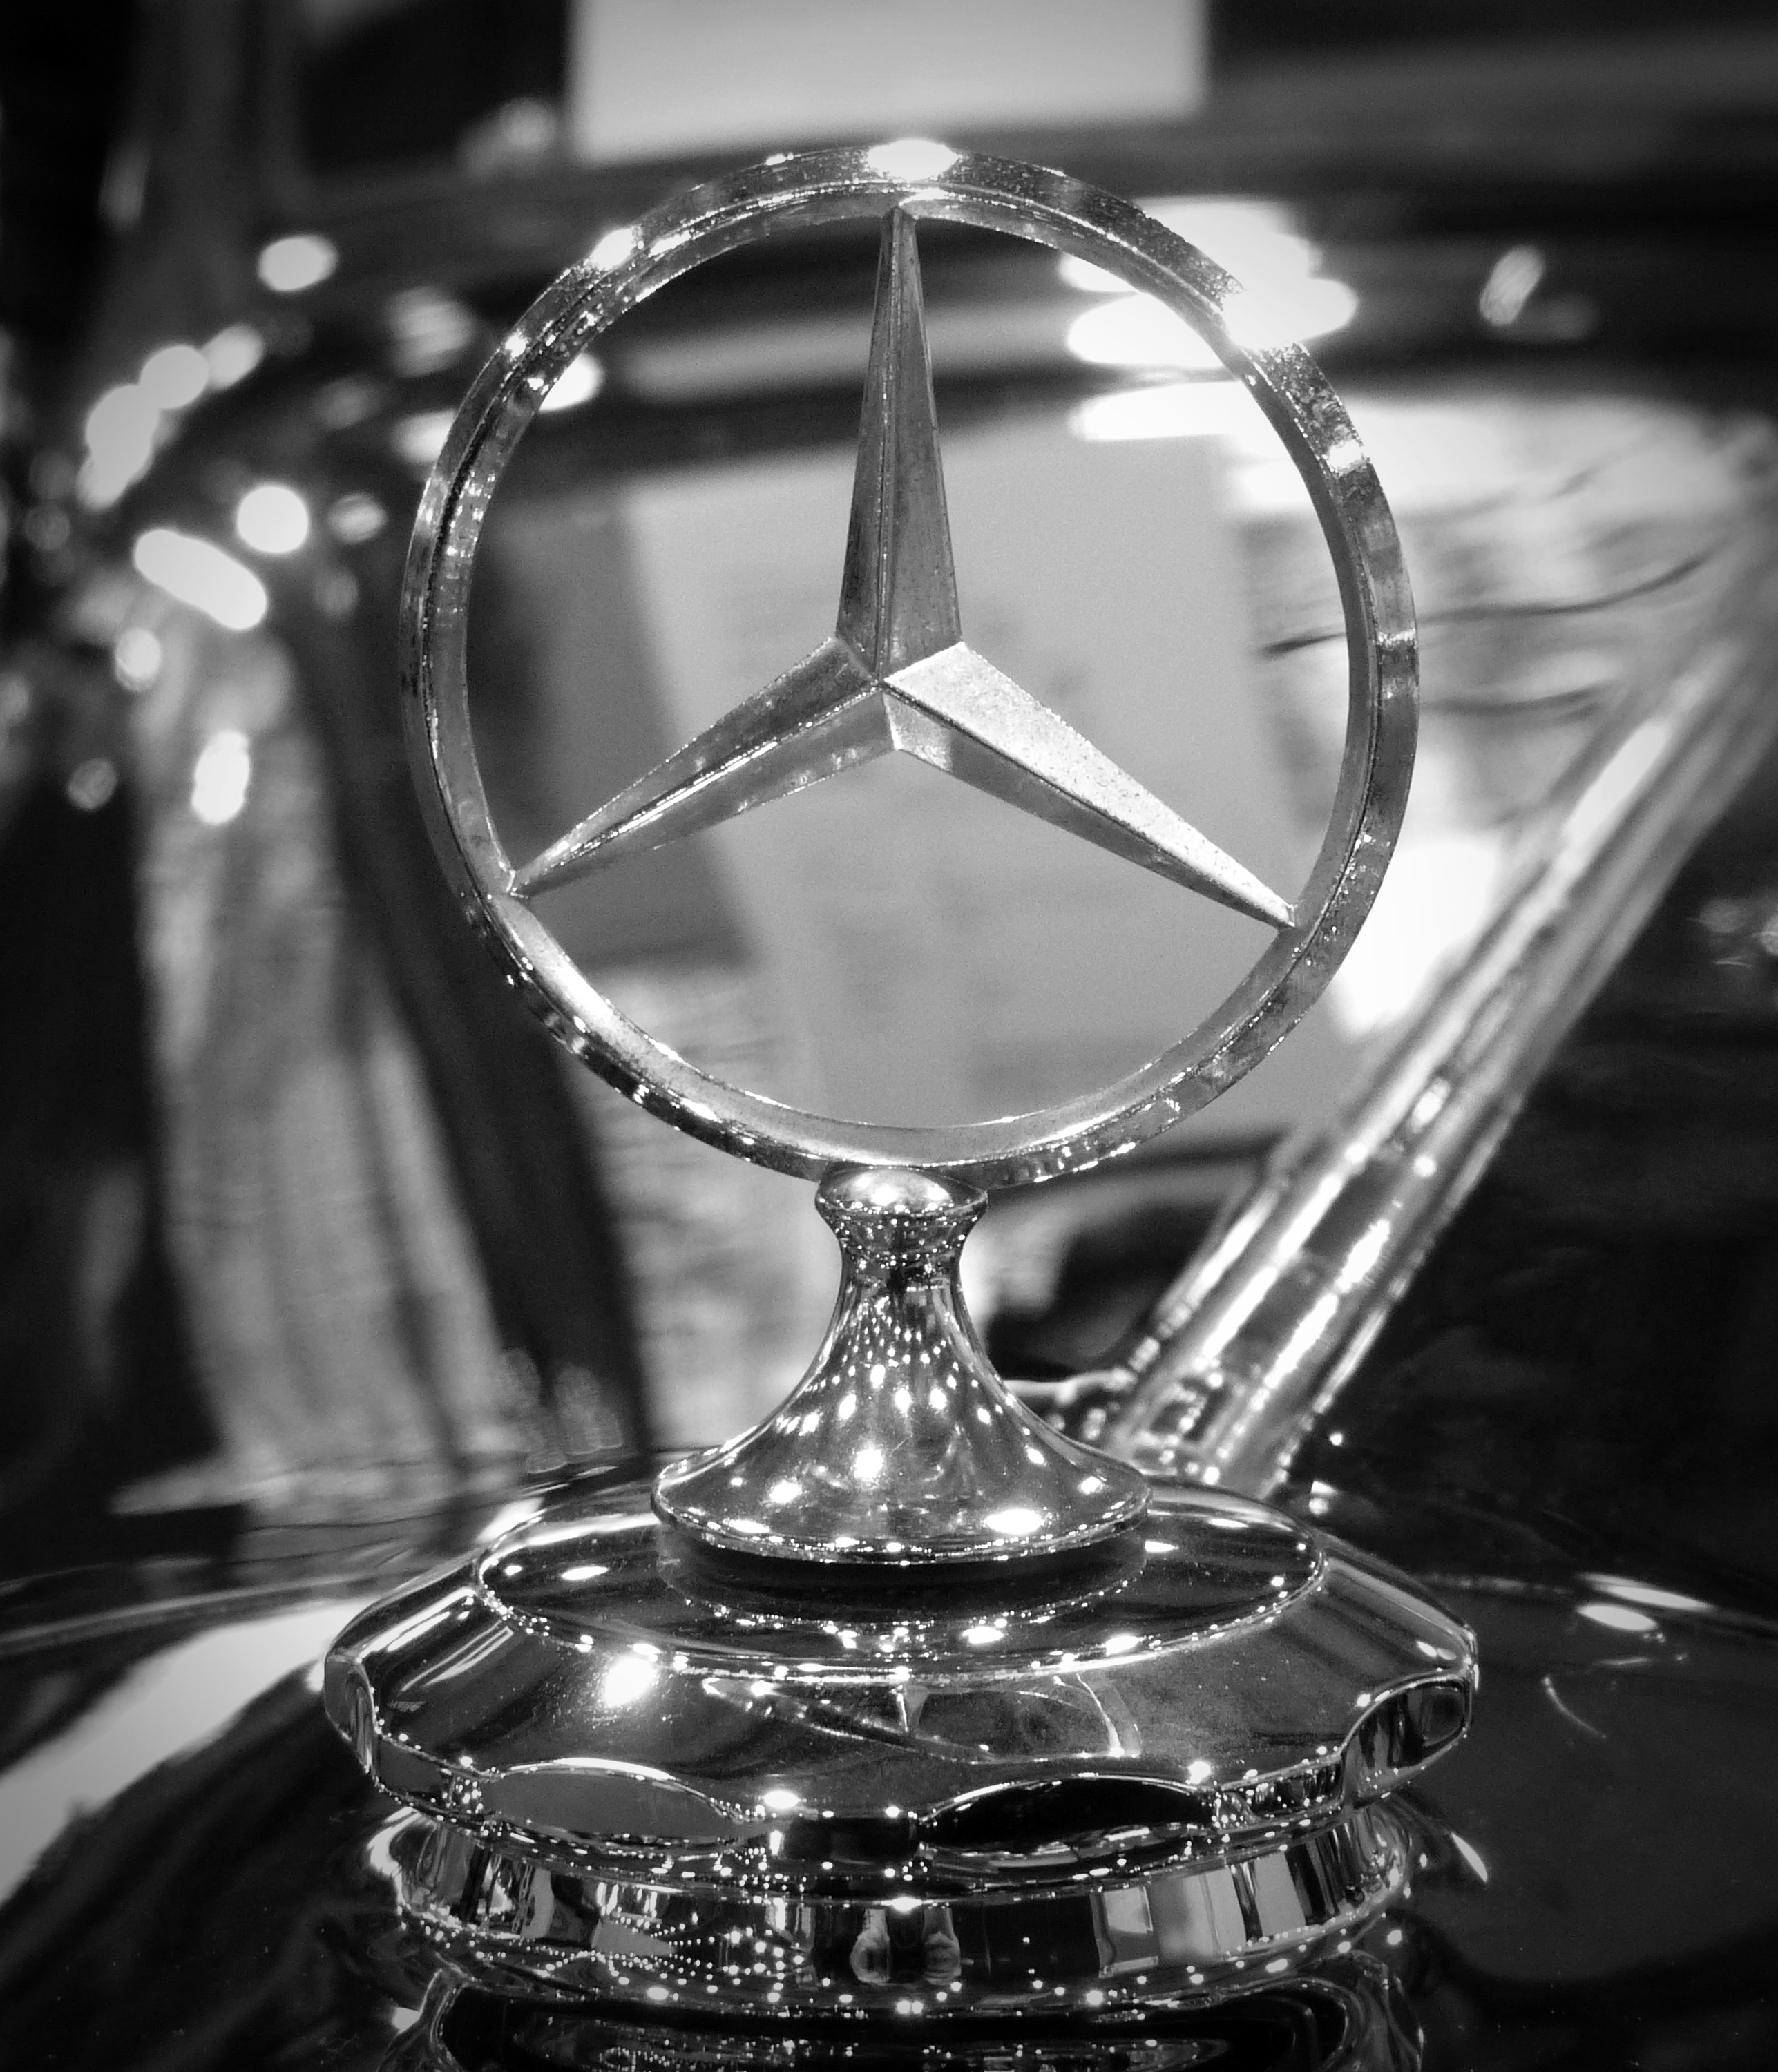
black and white, white, photography, wheel, glass, vehicle, black, monochrome, emblem, close up, wine glass, logo, silver, oldtimer, mercedes, classic, cool figure, monochrome photography